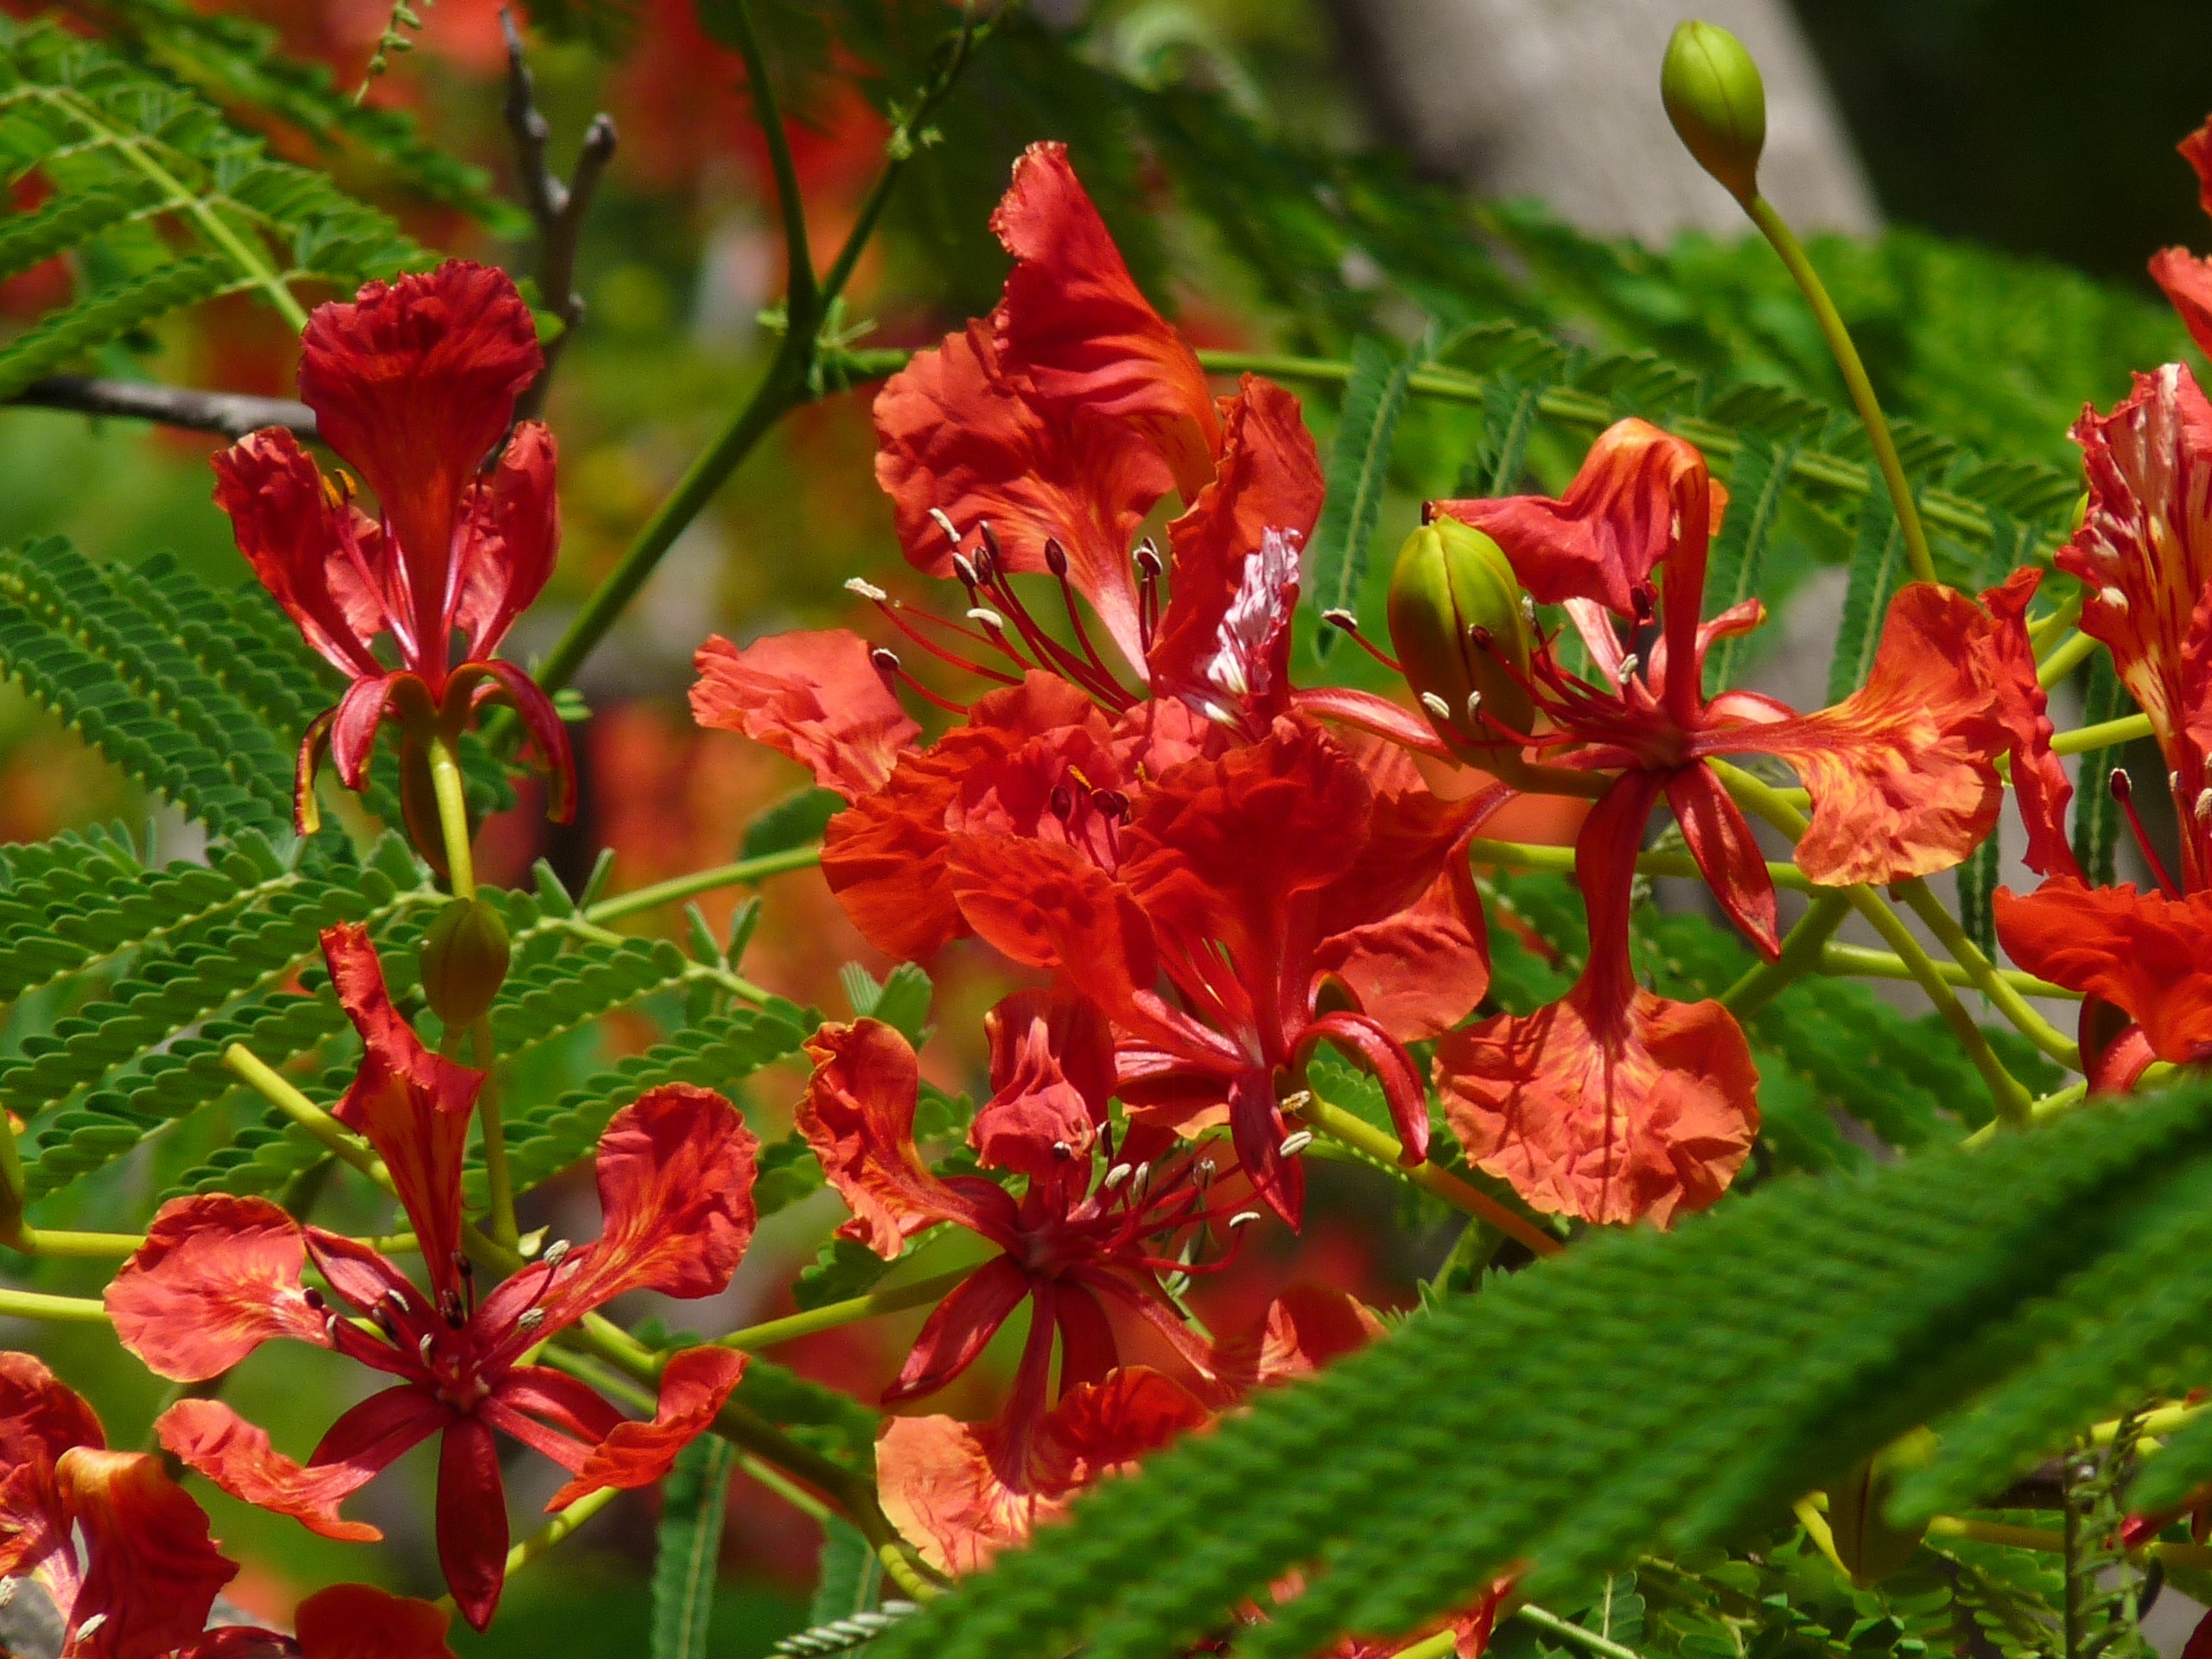
plant, bunch, leaf, flower, orange, green, red, herb, botany, blooming, colorful, flora, plants, peacock, wildflower, leaves, leafy, gardening, petals, decorative, shrub, bright, blossoms, shrubs, buds, fleurs, gardens, ornamental, blooms, fiery, flowering, reddish, shoots, flowering plant, crocosmia, red bird of paradise, land plant, canna family, castilleja, racemes, caesalpinia pulcherrima, flowerd, barbados pride